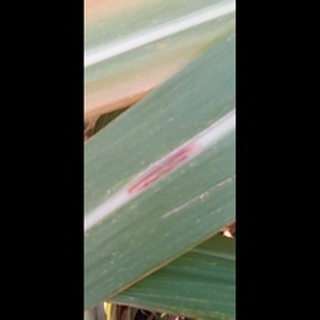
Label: sugarcane_red_rot